Eni Aluko

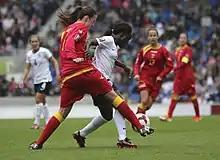
Aluko of England during a match against Montenegro, April 2014

Aluko was called into the England set-up as a 14-year-old. She chose to remain loyal to the English coaches who had given her the opportunity to play international football, but said: "The main thing for me is for people to understand that choosing to play for England doesn't mean that I don't support Nigeria. I'm as much Nigerian as I'm British. Of course Nigeria means a lot to me, it's part of me, but I've been brought up by English coaches."